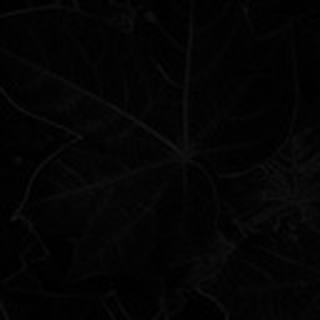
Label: healthy_cotton